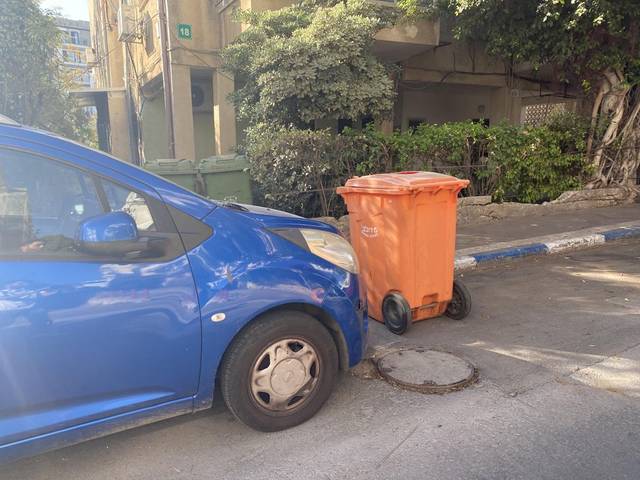
Region: Israel
Coordinates: 32.08, 34.809